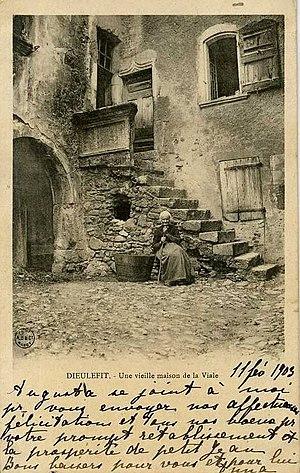
Dieulefit Maison à pontin 1905
L'appellation Drôme provençale concerne une région touristique du département de la Drôme, et qui en occupe approximativement le tiers sud.